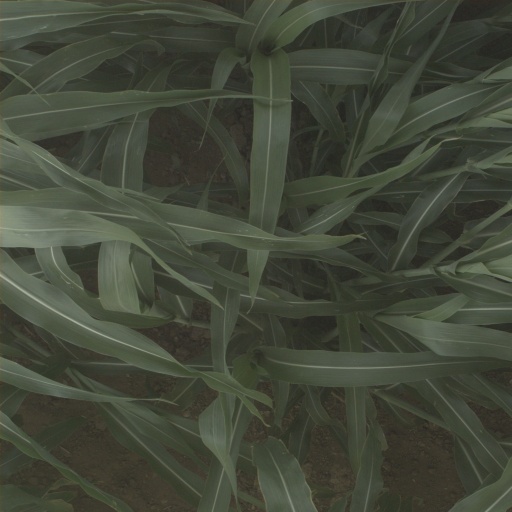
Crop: sorghum